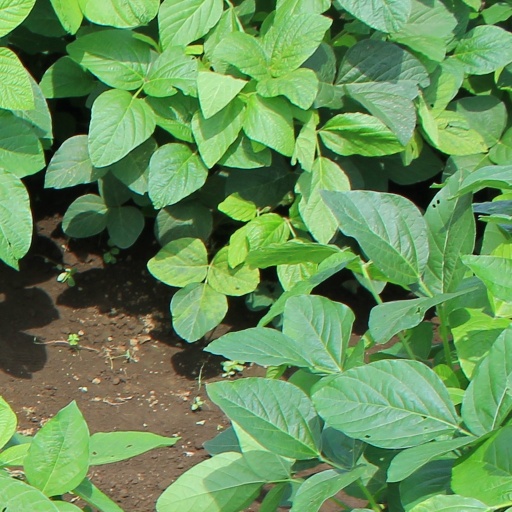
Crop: soybean